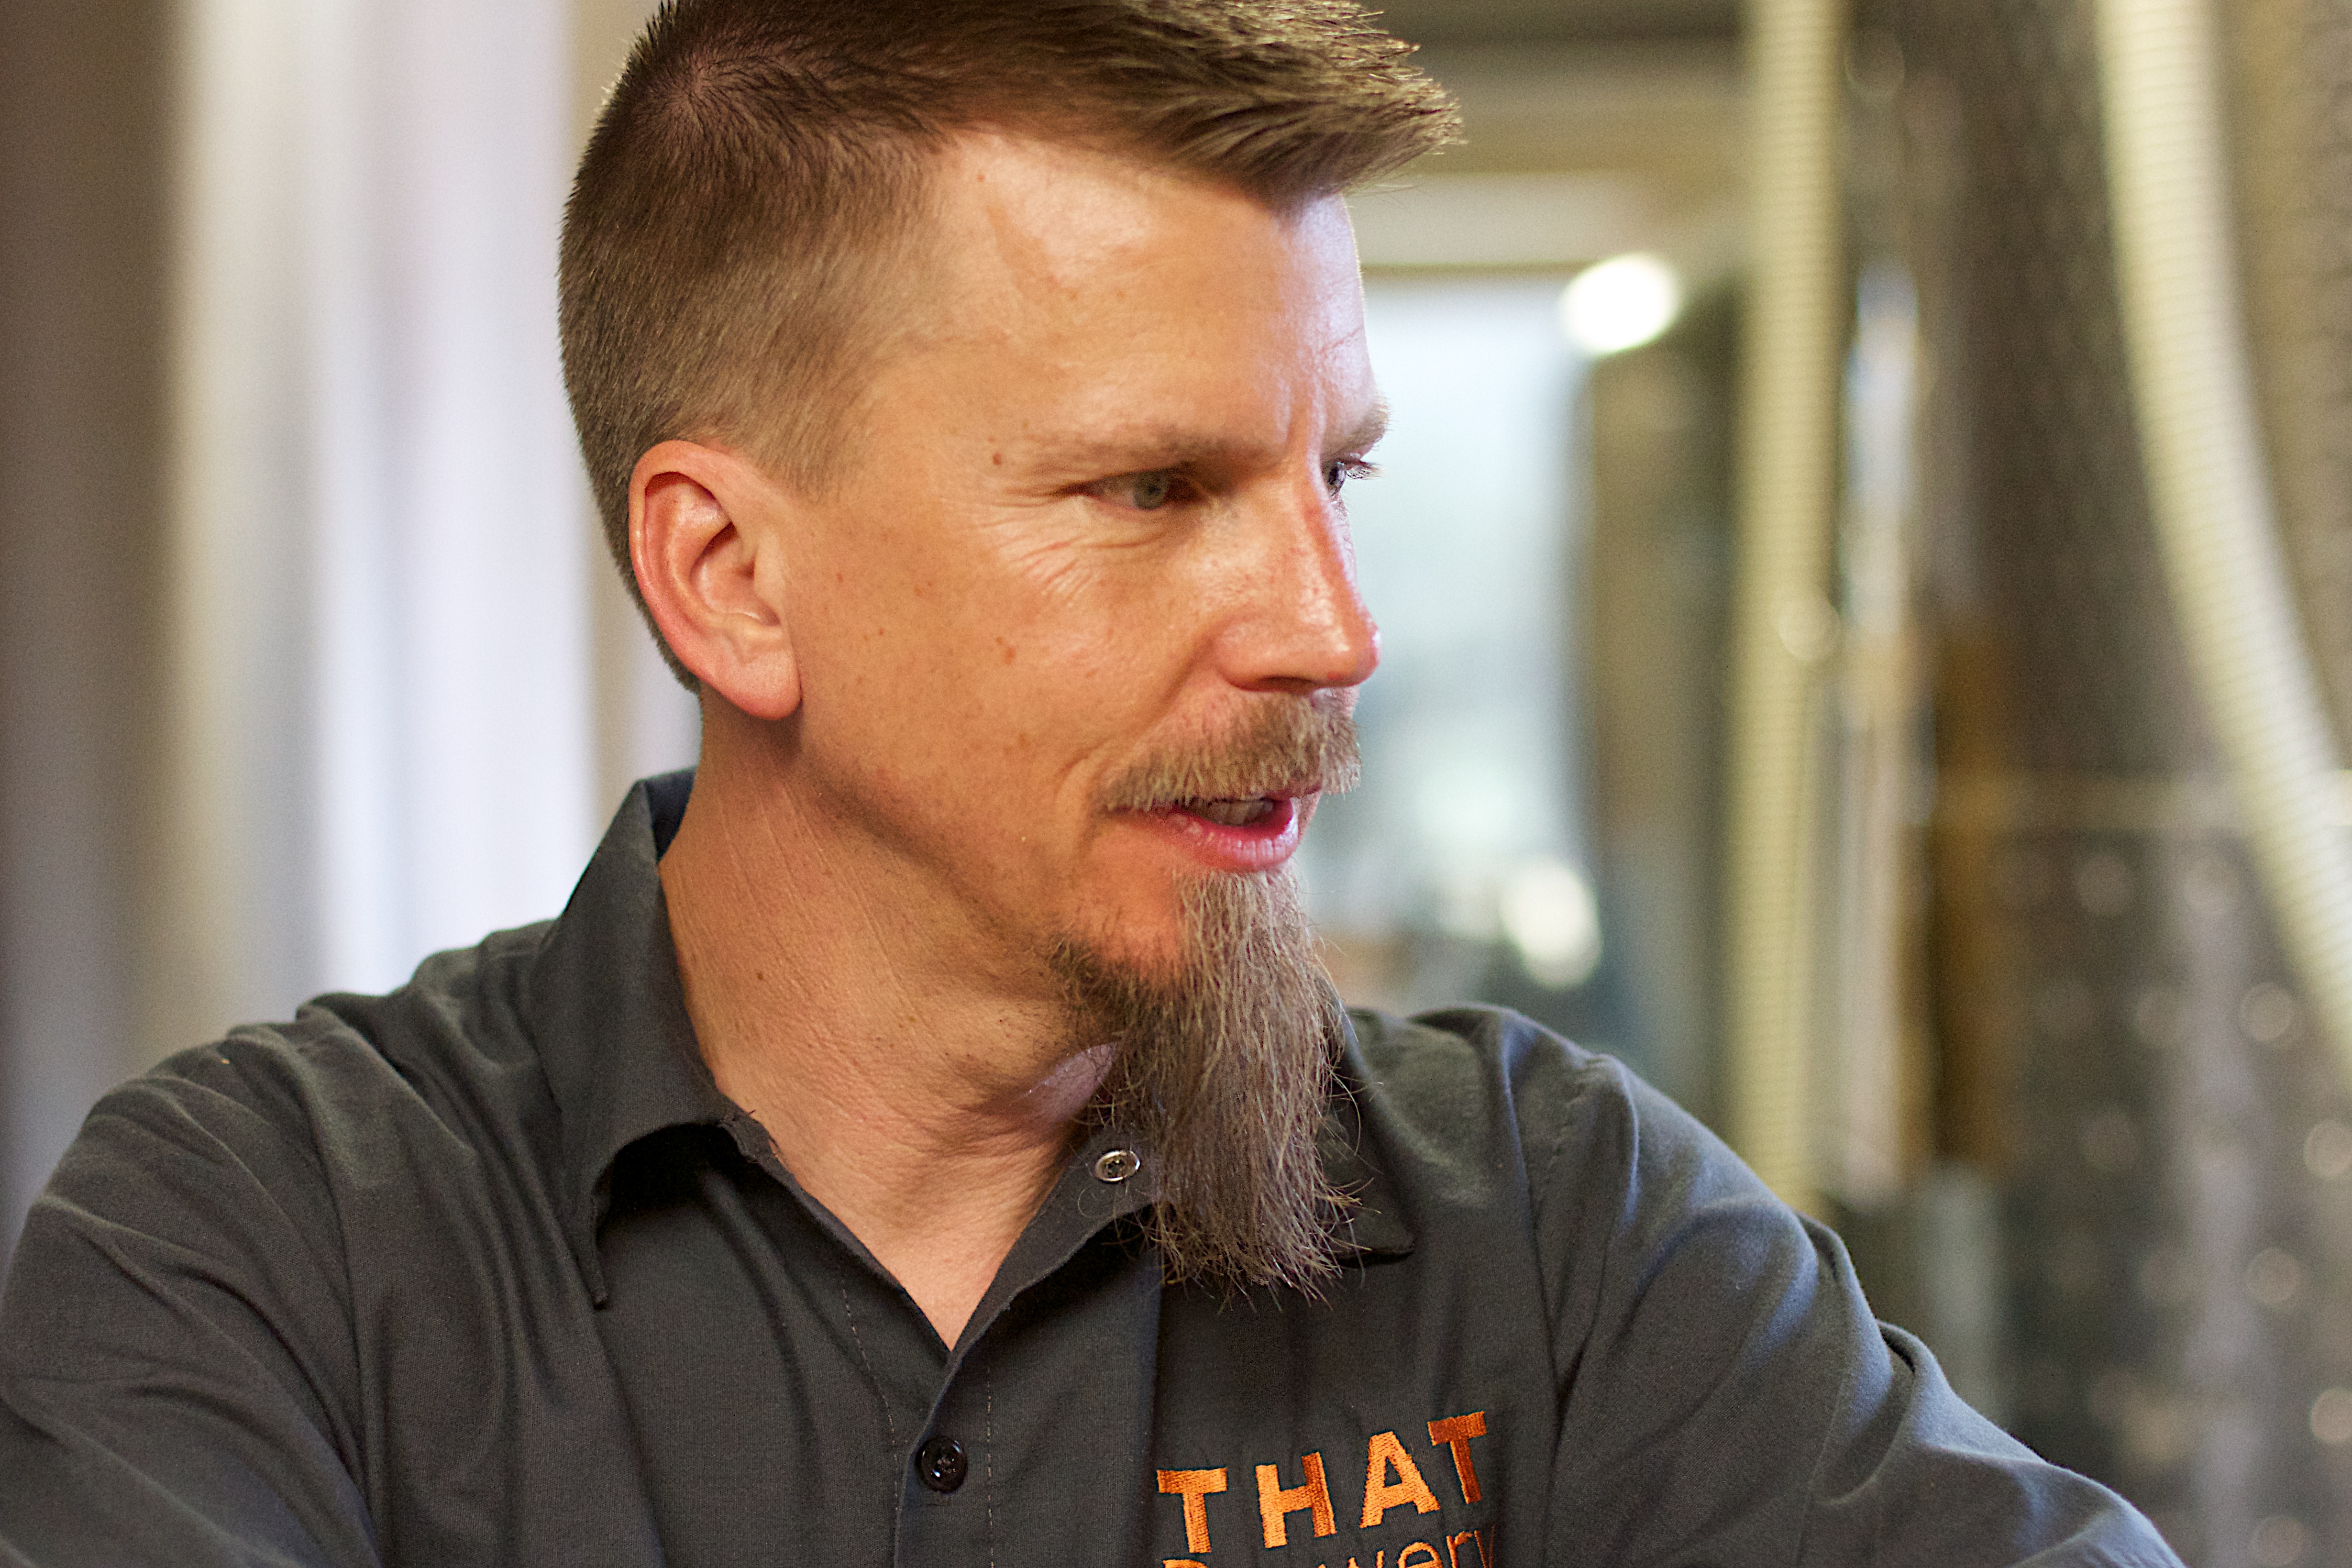
man, person, hair, male, portrait, profession, hairstyle, beard, beer, head, thatbrewery, facial hair